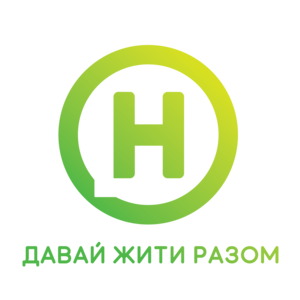
StarLightMedia est le plus grand groupe de radiodiffusion ukrainien, composé de six stations de télévision et de neuf autres sociétés de médias et de publicité. Il a été fondé le 11 novembre 2009 à Kiev et appartient au milliardaire ukrainien Victor Pinchuk. En 2013, sa part de marché était de 30,17% [2] et en 2014 - 27,85% par l'audience 14-49. Sa part de marché en 2012 était de 34% par un public âgé de 14 à 49 ans et en 2014 - 32%. En 2015, la part du groupe pour l'audience de 14-49 a fait 27,33%. La marge sur le concurrent le plus proche est de 46%, pour les Ukrainiens à revenu moyen et supérieur - 54%.
Novyi Kanal est une chaîne de télévision généraliste ukrainienne fondée le 15 août 1998. Elle fait partie du groupe StartLightMedia.